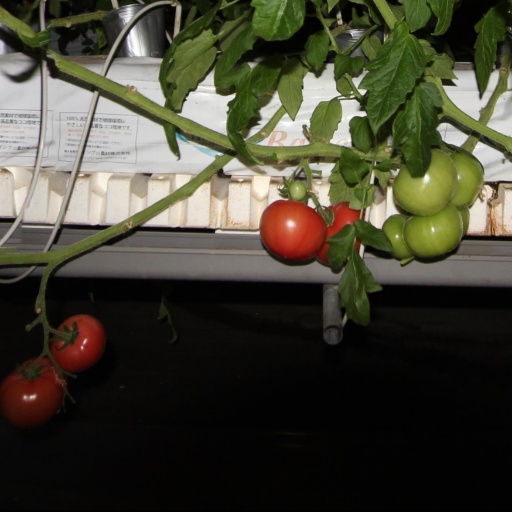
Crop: tomato